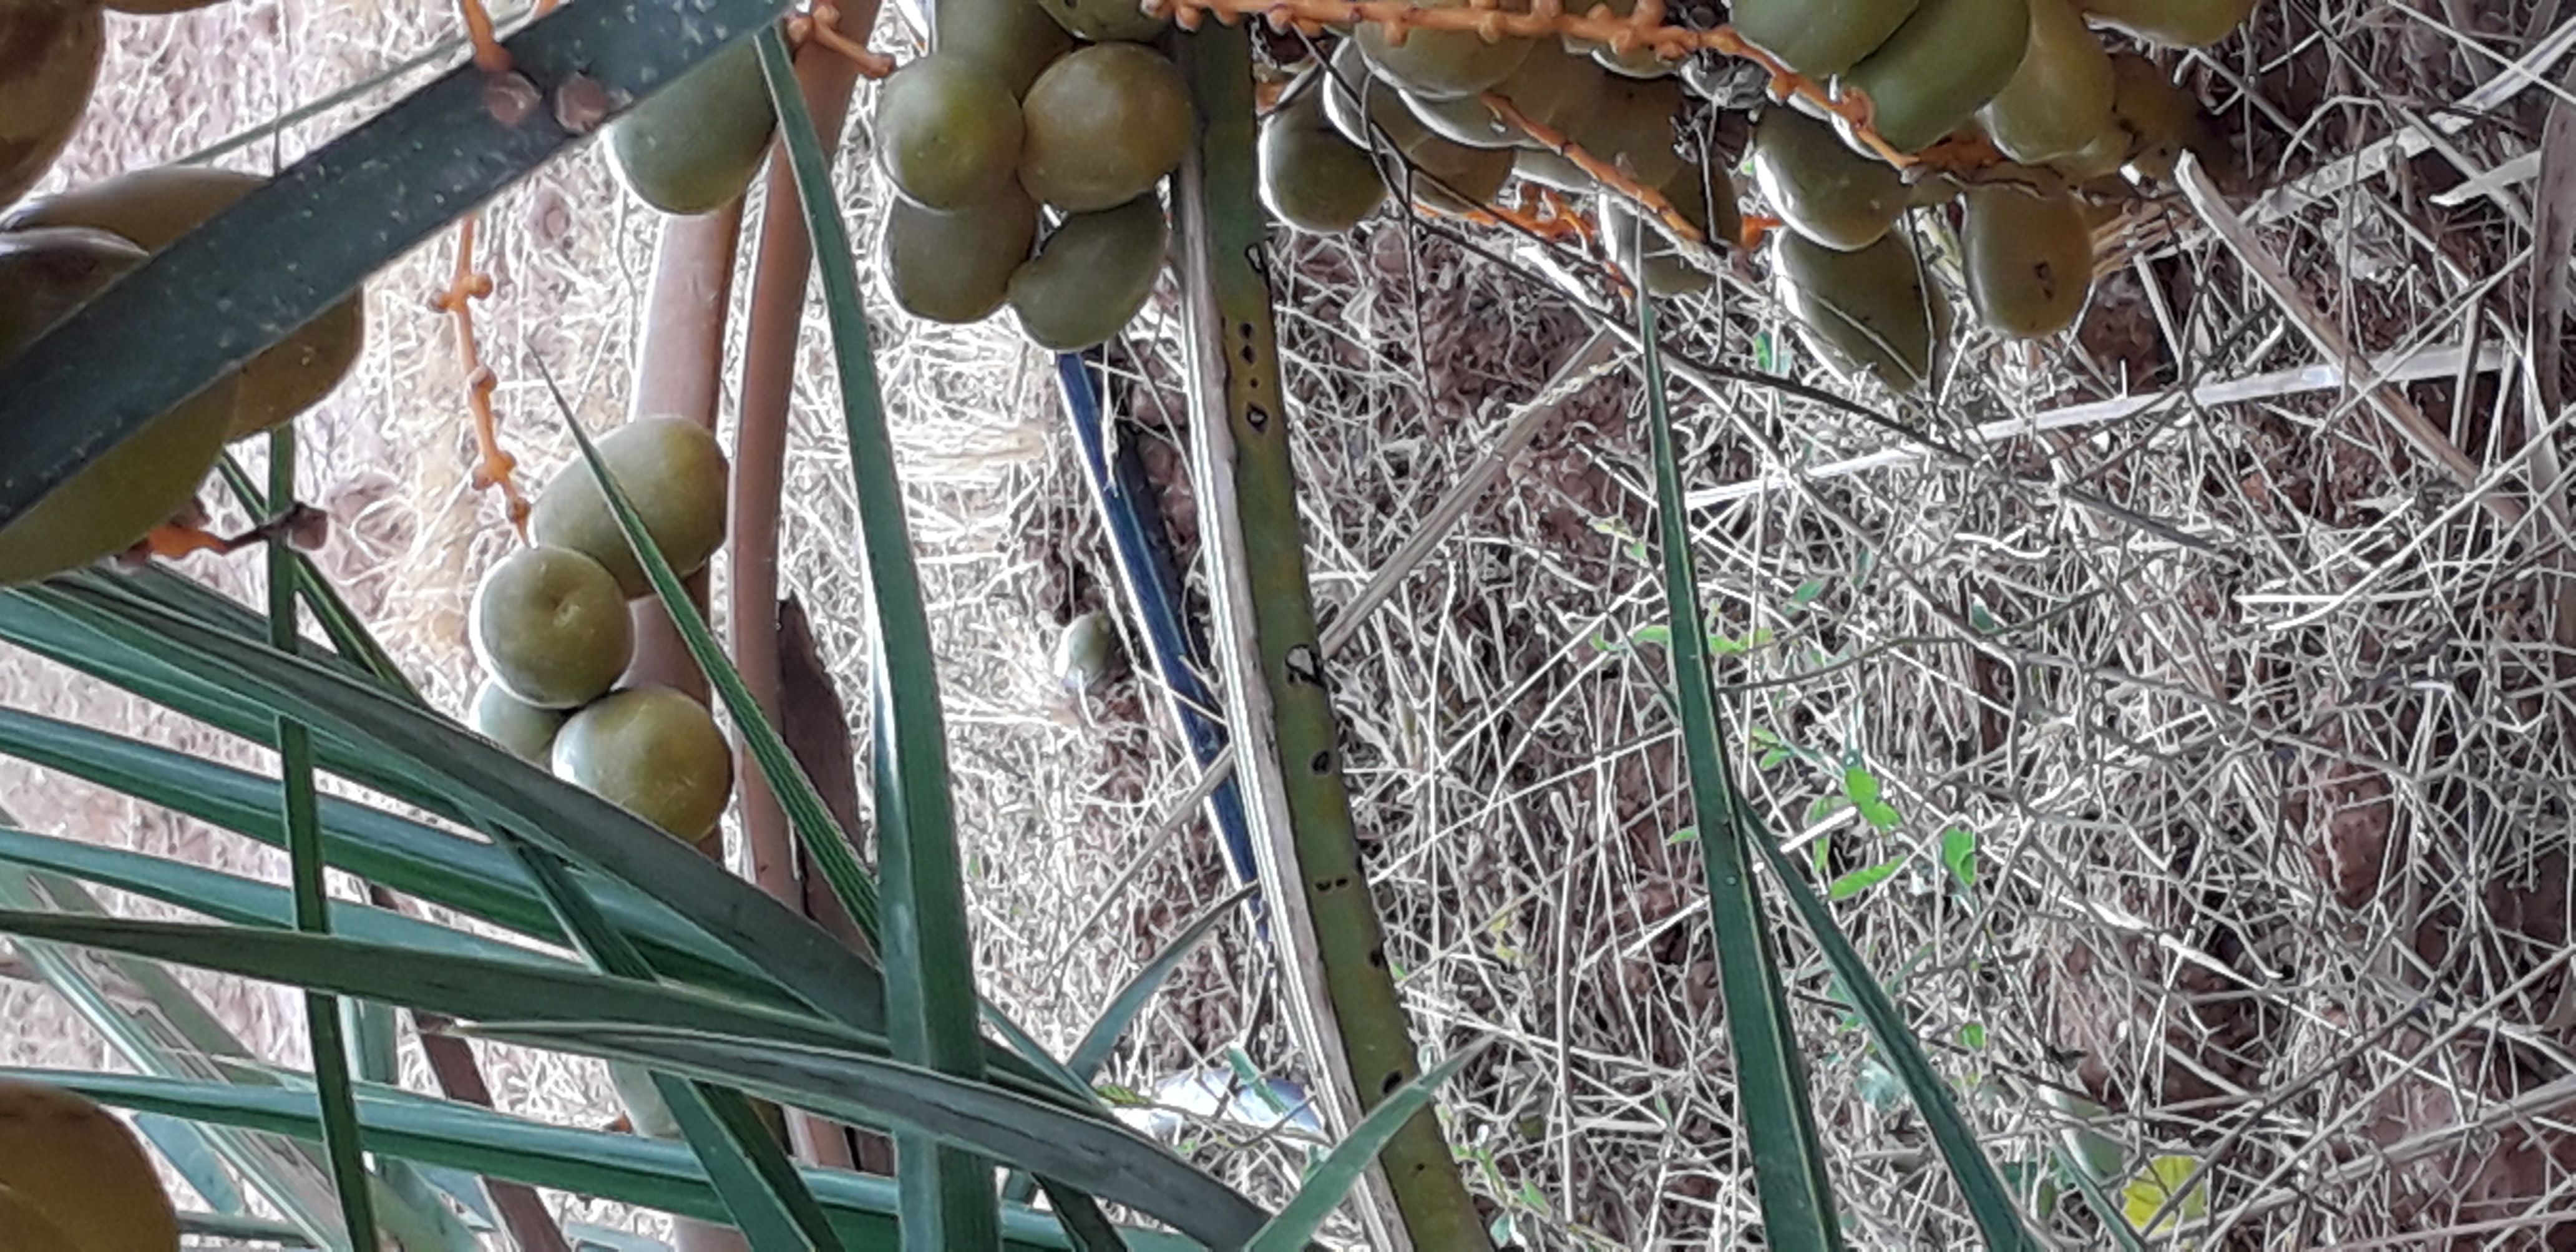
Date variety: Boufagous